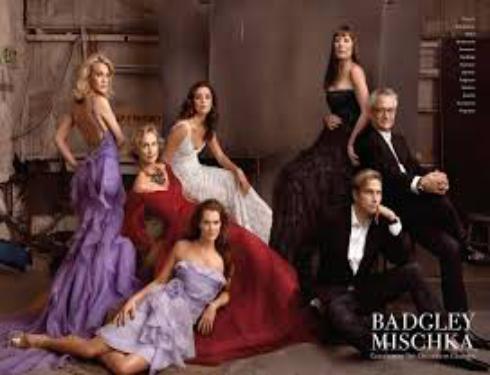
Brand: Badgley Mischka
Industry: Clothes